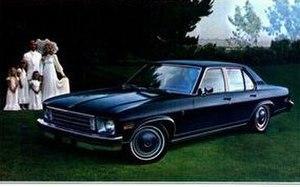
La Chevrolet Chevy II / Nova est une automobile fabriquée par Chevrolet et produite sur cinq générations de 1962 à 1979 puis de 1985 à 1988. La version Nova fut le meilleur modèle dans la gamme Chevy II jusqu'en 1968. La dénomination Chevy II fut abandonnée par la suite, Nova devenant la seule en 1969 avec la troisième génération. Construite sur la plate-forme X-body, la Nova fut remplacée par la Chevrolet Citation en 1979. Le nom Nova est revenu en 1985 jusqu'en 1988 désignant un modèle à traction avant basé sur la Toyota Sprinter.